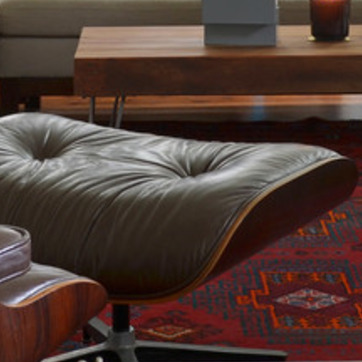
Material: leather